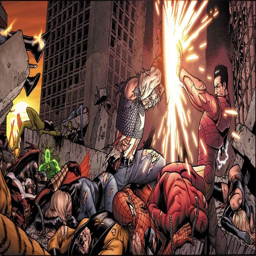
which comics to read for military conflict